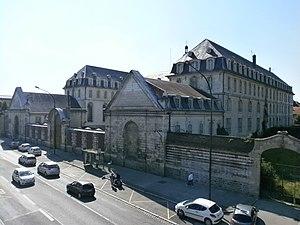
Ancien grand séminaire d'Amiens This building is inscrit au titre des Monuments Historiques. It is indexed in the Base Mérimée, a database of architectural heritage maintained by the French Ministry of Culture,
Ce tableau présente la liste de tous les monuments historiques classés ou inscrits dans la ville de Amiens, Somme, en France.
Henri Louis Théophile Heudre ou plus simplement Henri Heudre, né le 20 avril 1861 à Socx et décédé le 25 février 1938 à Bhannes, est un religieux français de l'ordre des lazaristes, missionnaire en Belgique et en Orient, puis visiteur provincial au Proche-Orient.